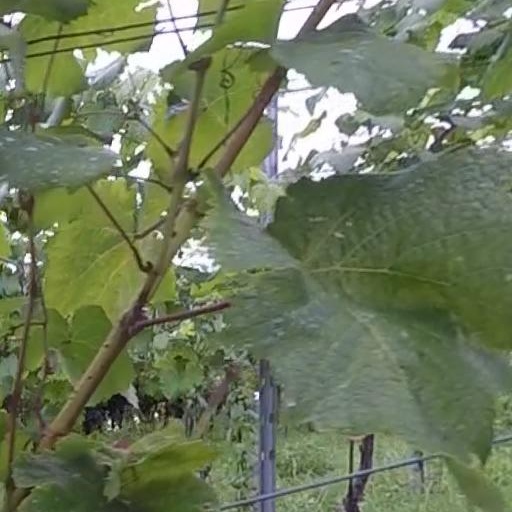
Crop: grape